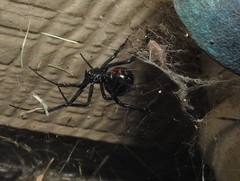
Species: Lactrodectus_hesperus